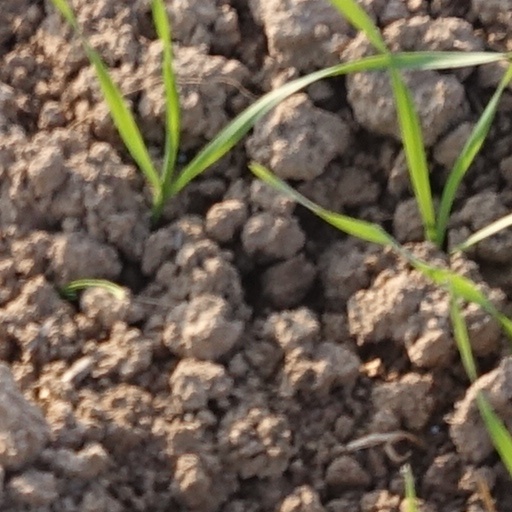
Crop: wheat